Raef (singer)

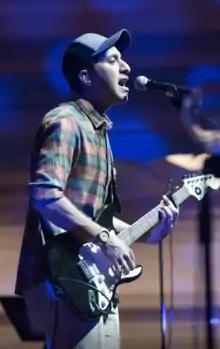
Raef in London, United Kingdom 2017

Raef Haggag (born August 8, 1982) is an Egyptian-American singer.